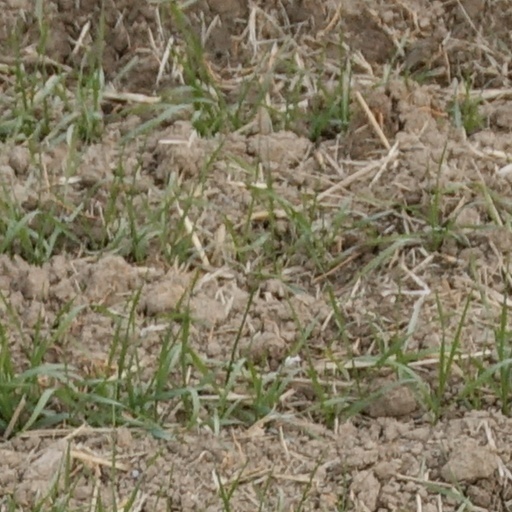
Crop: wheat